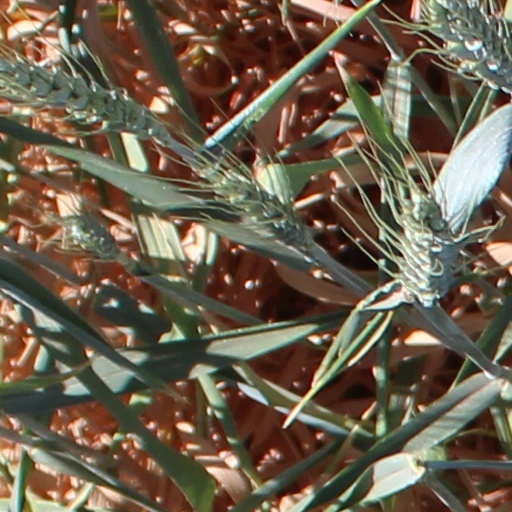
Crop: wheat